English drama

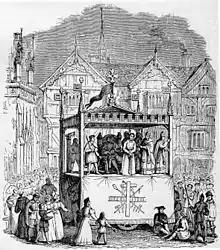
Nineteenth-century engraving of a performance from the Chester mystery play cycle

Mystery plays and miracle plays (sometimes distinguished as two different forms, although the terms are often used interchangeably) are among the earliest formally developed plays in medieval Europe. Medieval mystery plays focused on the representation of Bible stories in churches as tableaux with accompanying antiphonal song. They developed from the 10th to the 16th century, reaching the height of their popularity in the 15th century before being rendered obsolete by the rise of professional theatre. The name derives from "mystery" used in its sense of "miracle", but an occasionally quoted derivation is from "misterium", meaning "craft", a play performed by the craft guilds.